Ezekiel 47

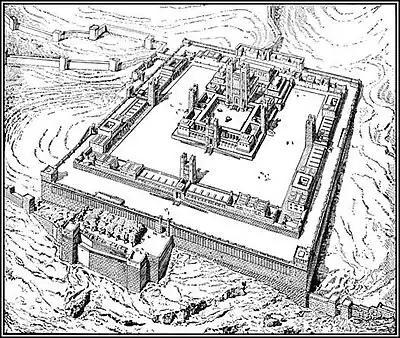
The visionary Ezekiel Temple plan drawn by the 19th-century French architect and Bible scholar Charles Chipiez

Some early manuscripts containing the text of this chapter in Hebrew are of the Masoretic Text tradition, which includes the Codex Cairensis (895), the Petersburg Codex of the Prophets (916), Aleppo Codex (10th century), Codex Leningradensis (1008).